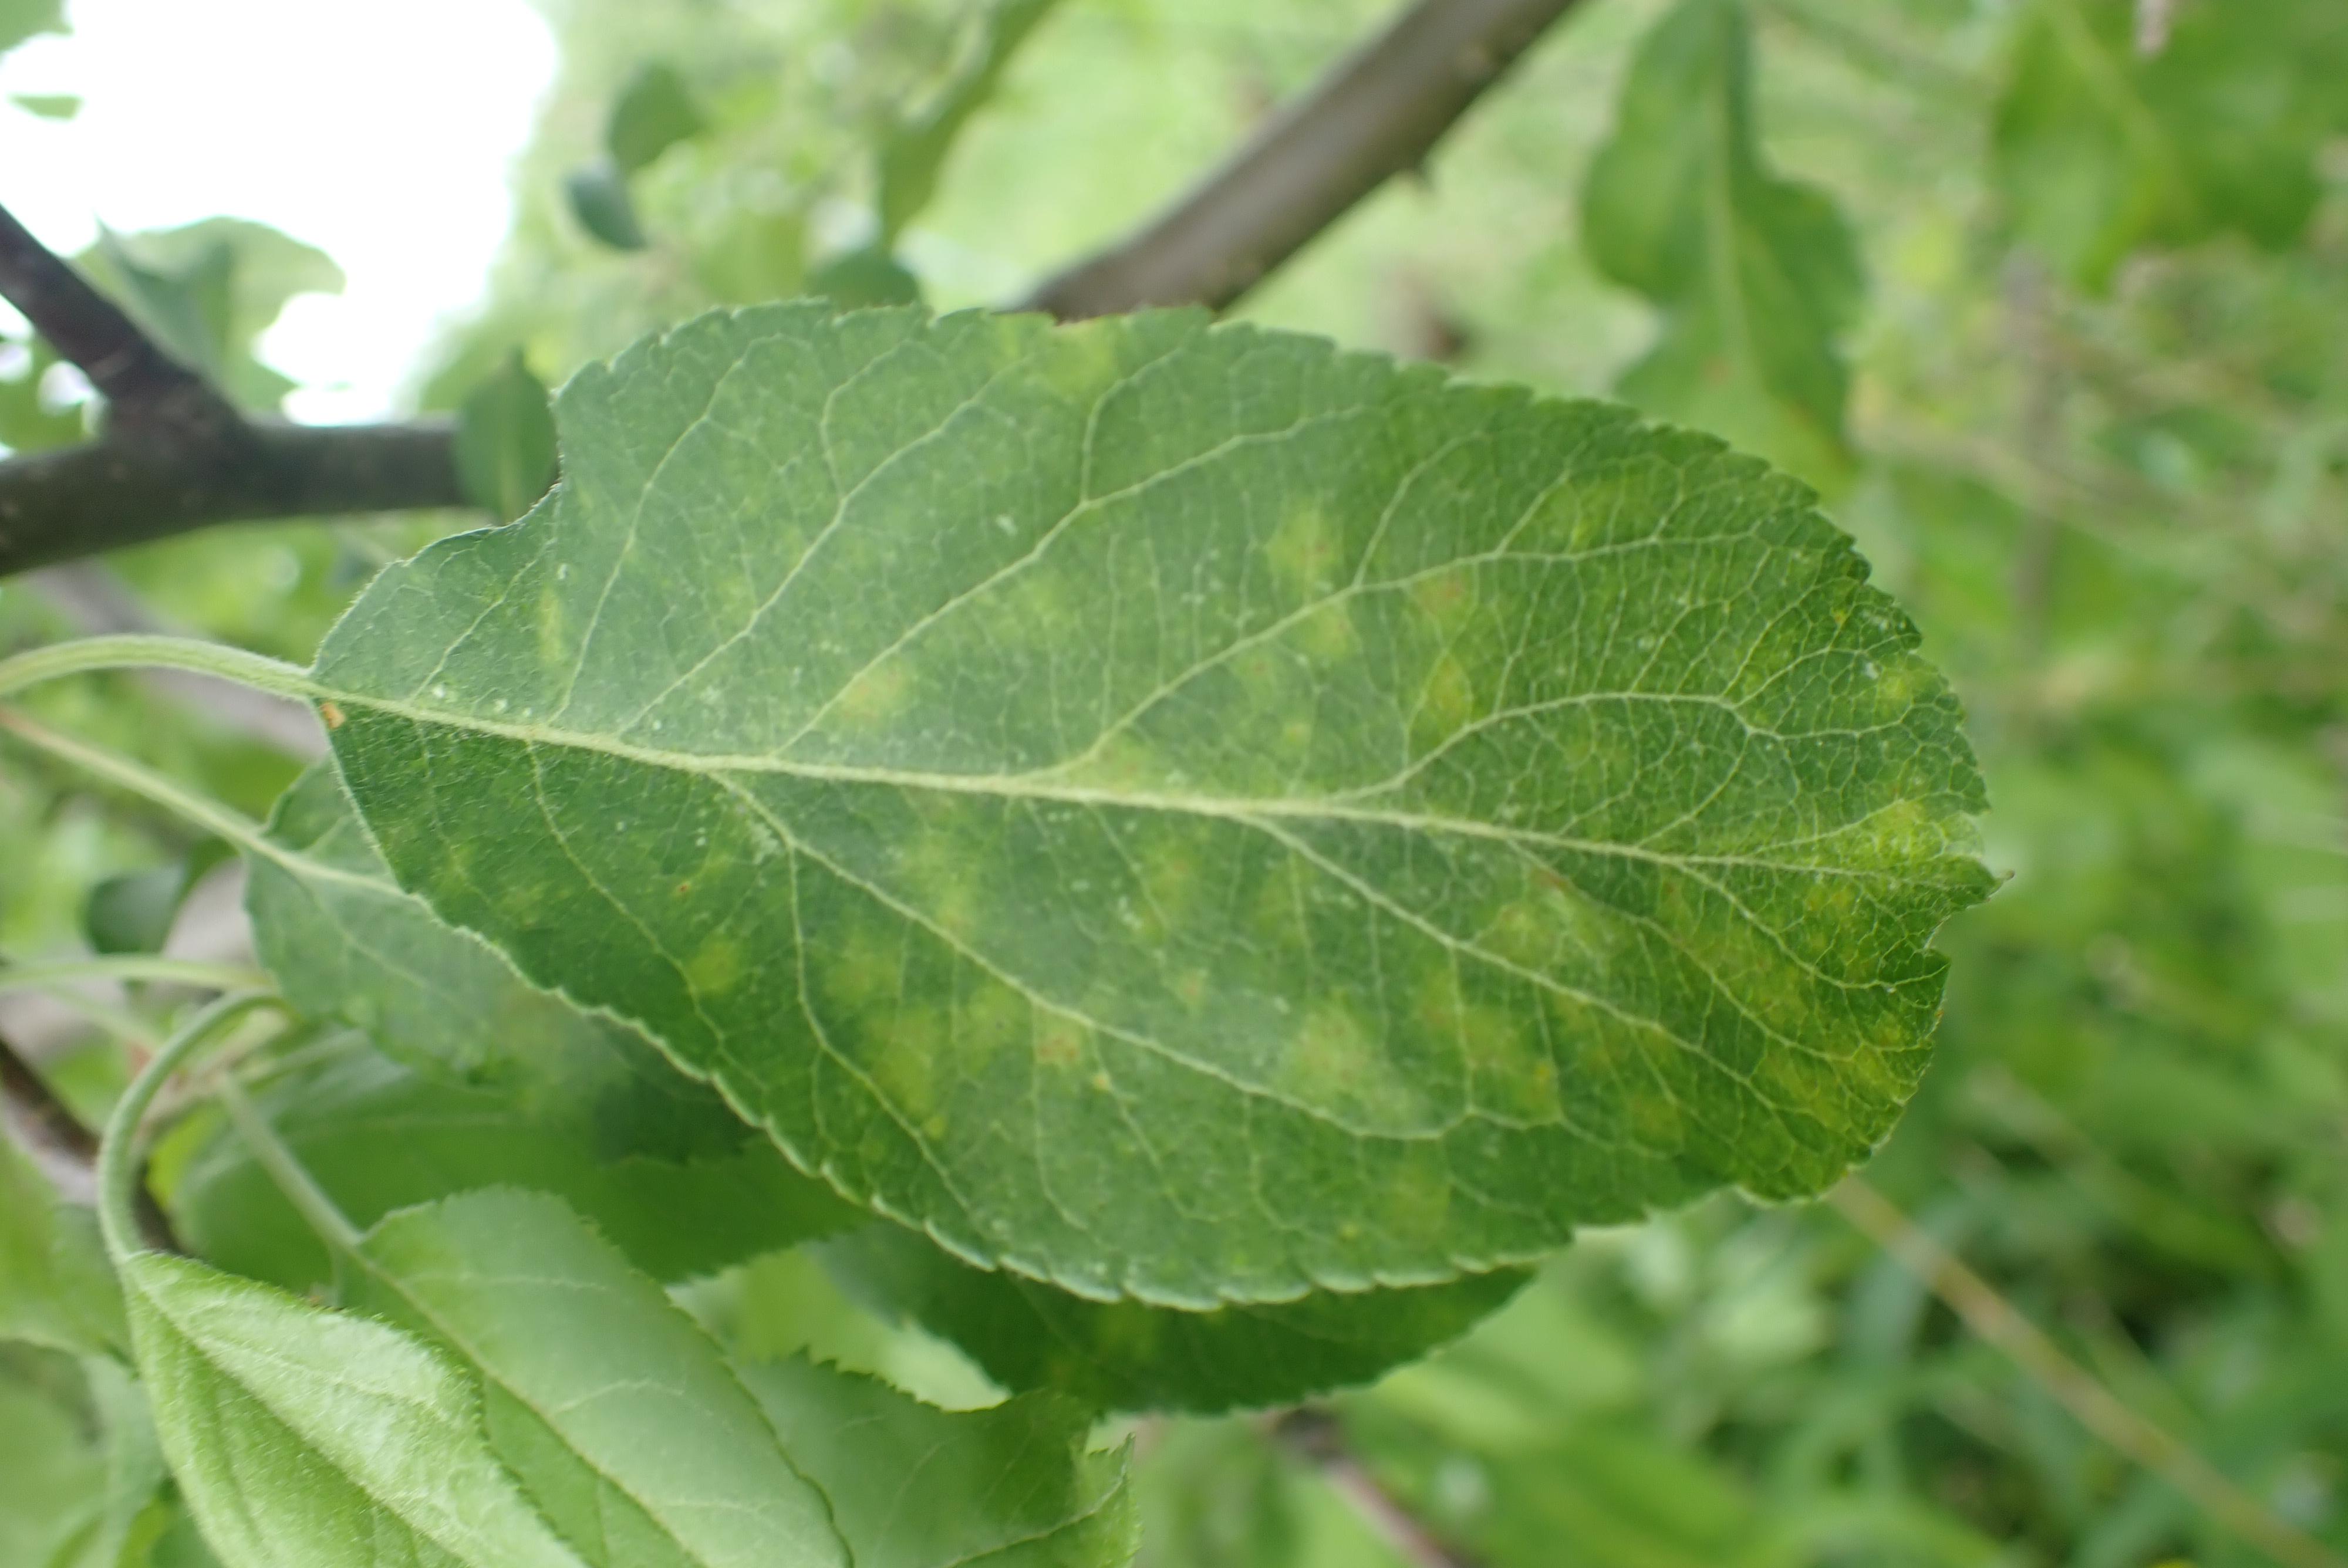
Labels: scab